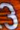
Number: 3